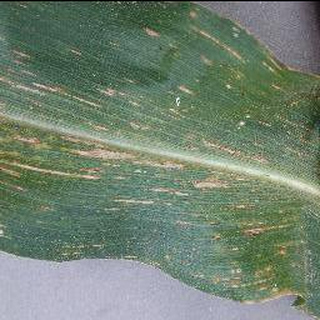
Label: corn_cercospora_leaf_spot